Caledonia Waterfalls

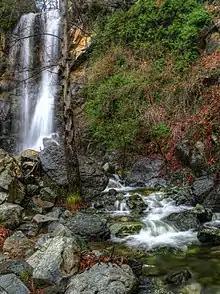
Caledonia Waterfalls

Caledonia Waterfalls or Kalidonia Waterfalls, is the Latin name given to the waterfalls discovered by a Scottish expedition visiting the Platres region of Cyprus in 1878. They were surprised by the resemblance of the waterfall with their homeland and named them Caledonia which is an ancient Latin name of Scotland.